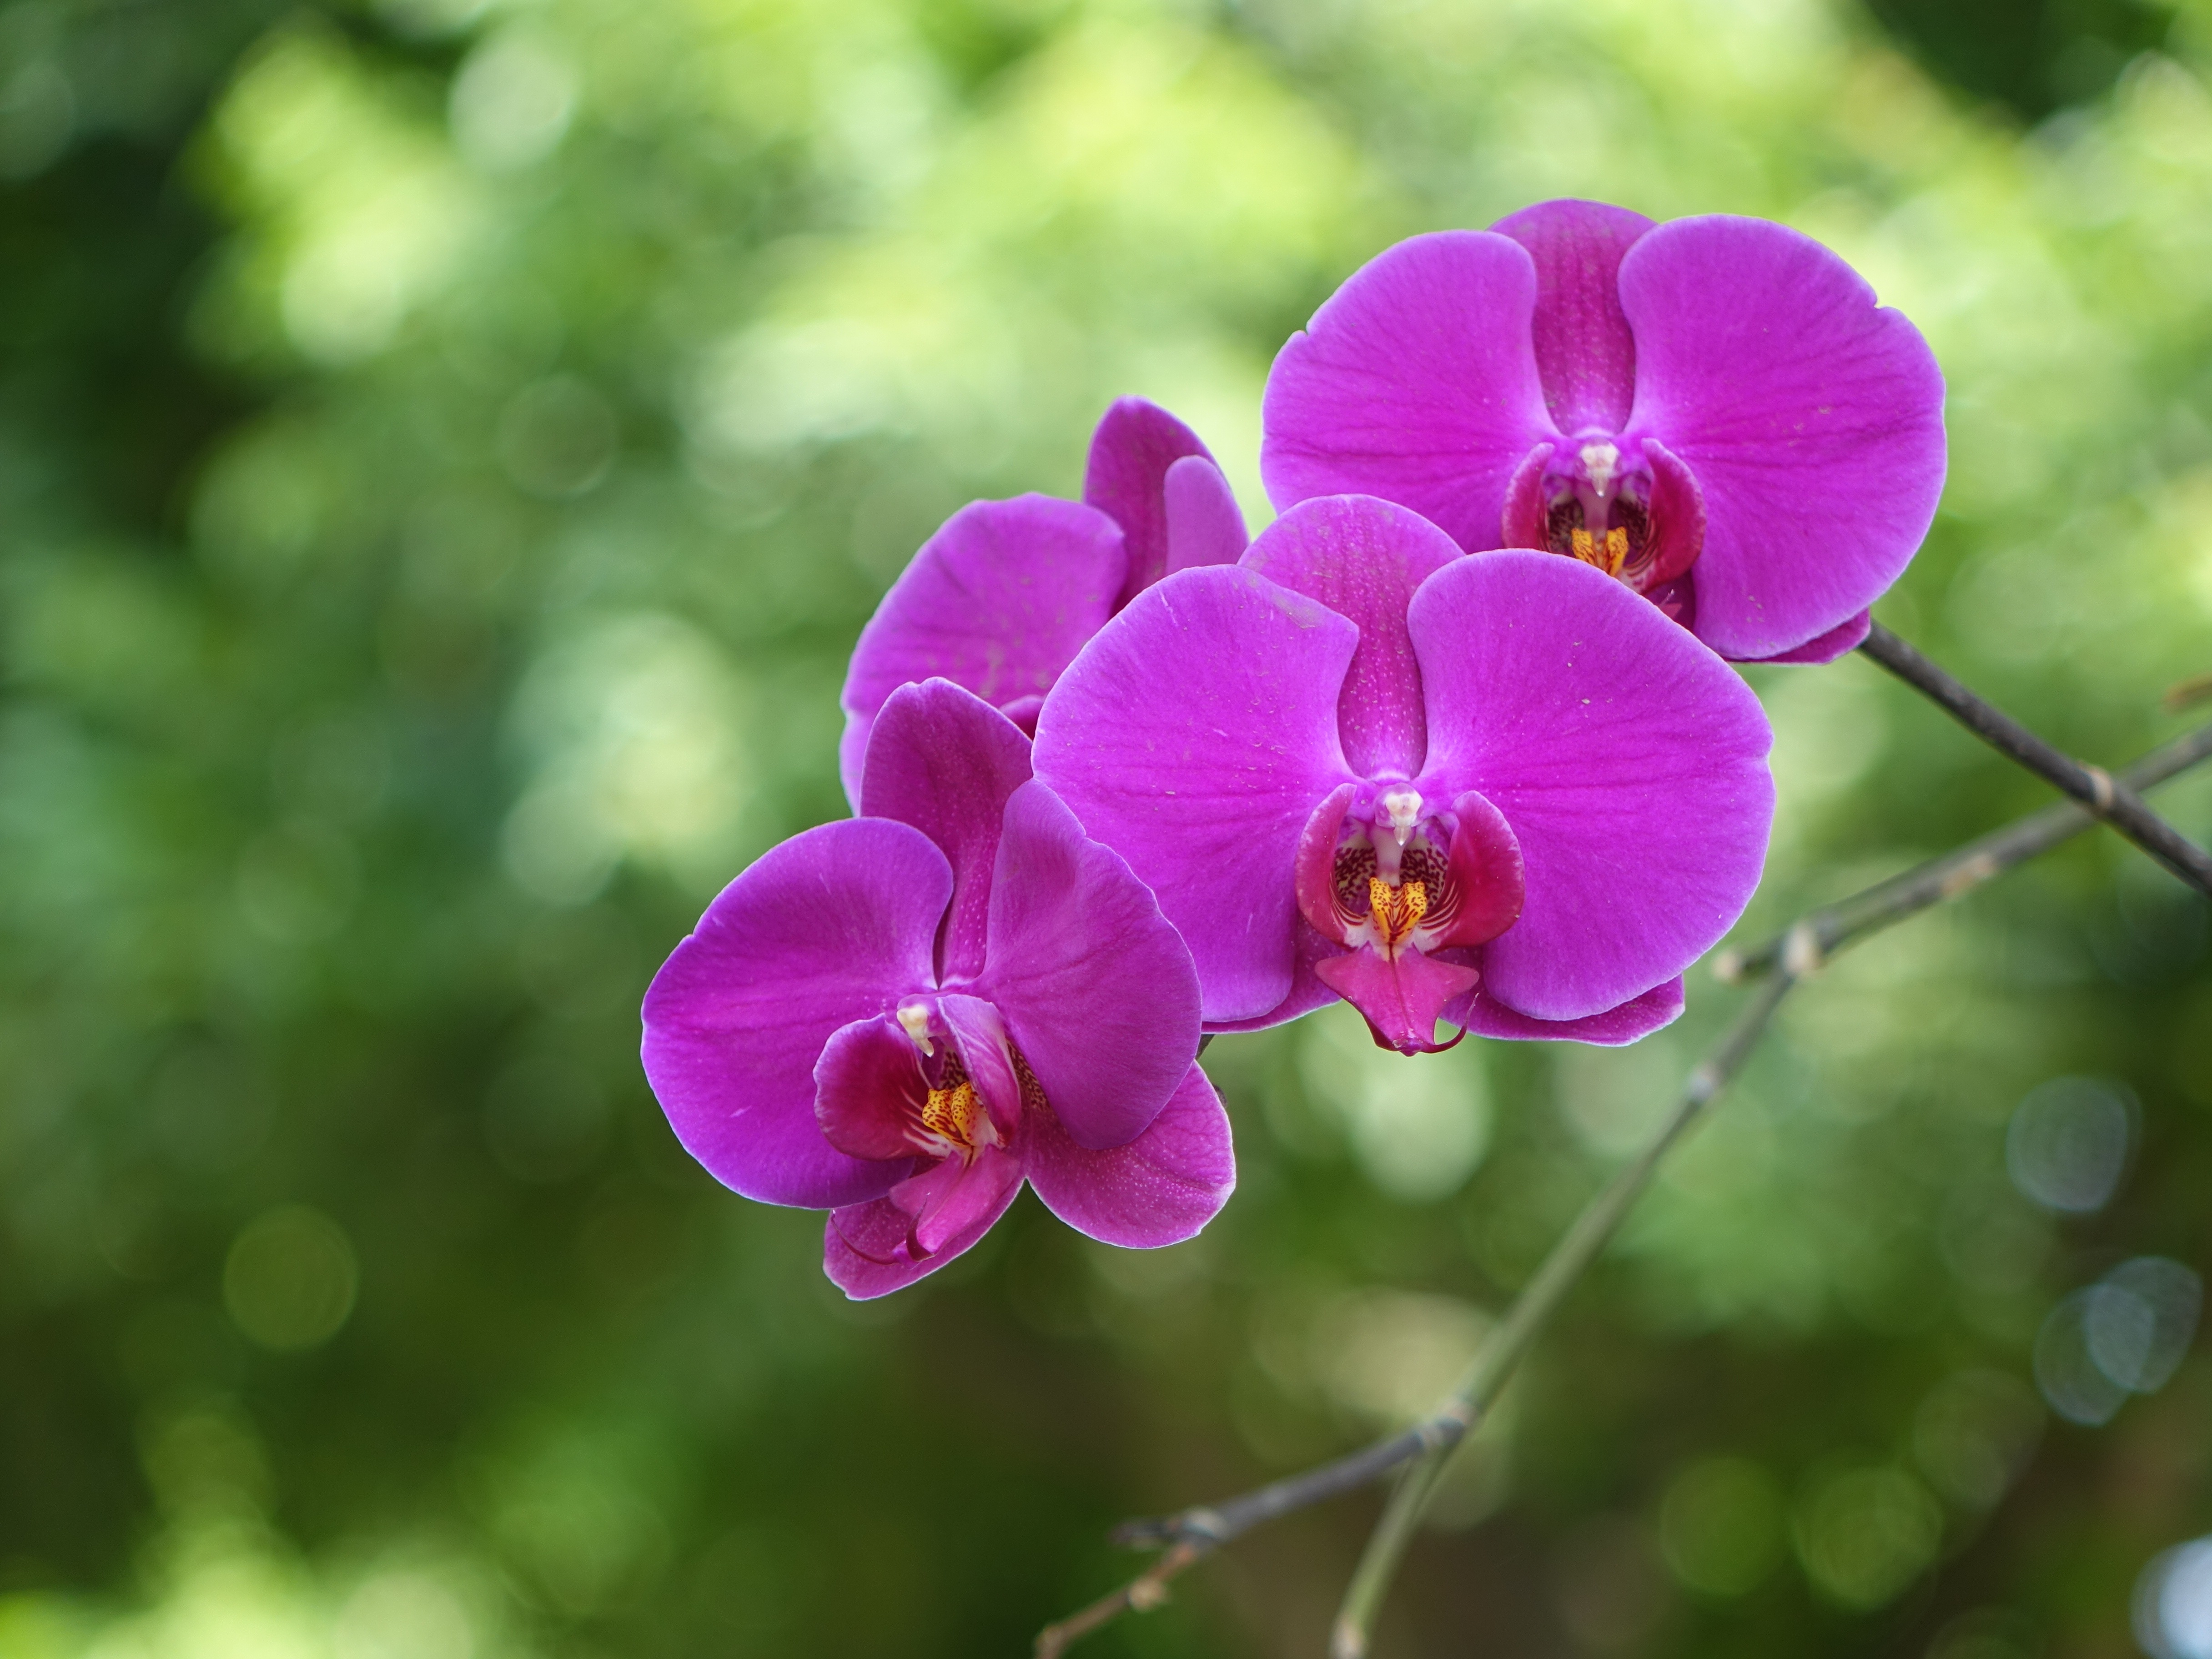
nature, plant, flower, petal, flora, orchid, flowering plant, pink red, butterfly the falkland islands, annual plant, moth orchid, violet family, encyclopedia of sufficient